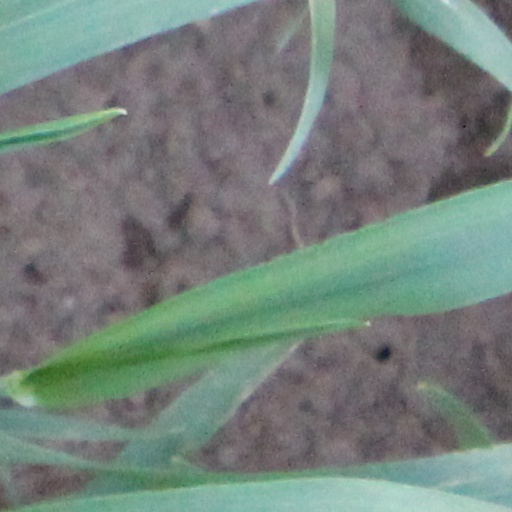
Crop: wheat